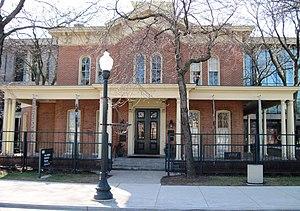
Marie-Jeanne Bassot, née le 22 février 1878 à Paris et morte le 13 décembre 1935 à Levallois-Perret est la fondatrice de la Fédération nationale des centres sociaux et socioculturels de France mais également de La Résidence Sociale, association reconnue d’utilité publique, instigatrice de l'action sociale en France et dont la mission actuelle est d’accueillir et d’accompagner des personnes fragilisées, en situation de handicap mental, et
Un centre social est un équipement de quartier à vocation sociale globale, ouvert à l’ensemble de la population habitant à proximité, offrant accueil, animation, activités et services à finalité sociale.
Le settlement movement est un mouvement social libéral de réformation, qui débute aux environs de 1884 à Londres et qui culmine autour des années 1920 en Angleterre et aux États-Unis. L'objectif du mouvement était de réunir les riches et les pauvres pour vivre plus étroitement ensemble dans une communauté solidaire au sein de la société.
Toynbee Hall est le premier centre social inspiré par le Settlement movement ; l'idée est de pouvoir avoir un lieu où les différentes classes sociales cohabitent au sein d'une même résidence. Son nom vient d'un hommage rendu à Arnold Toynbee.
La Hull House est un centre d’œuvres sociales cofondé en 1889 à Chicago par Jane Addams et Ellen Gates Starr. Construite dans le style italianisant et œuvre des architectes Irving Kane Pond et Allen Bartlitt Pond de la firme Pond and Pond, la Hull House se trouve dans le secteur de Near West Side.